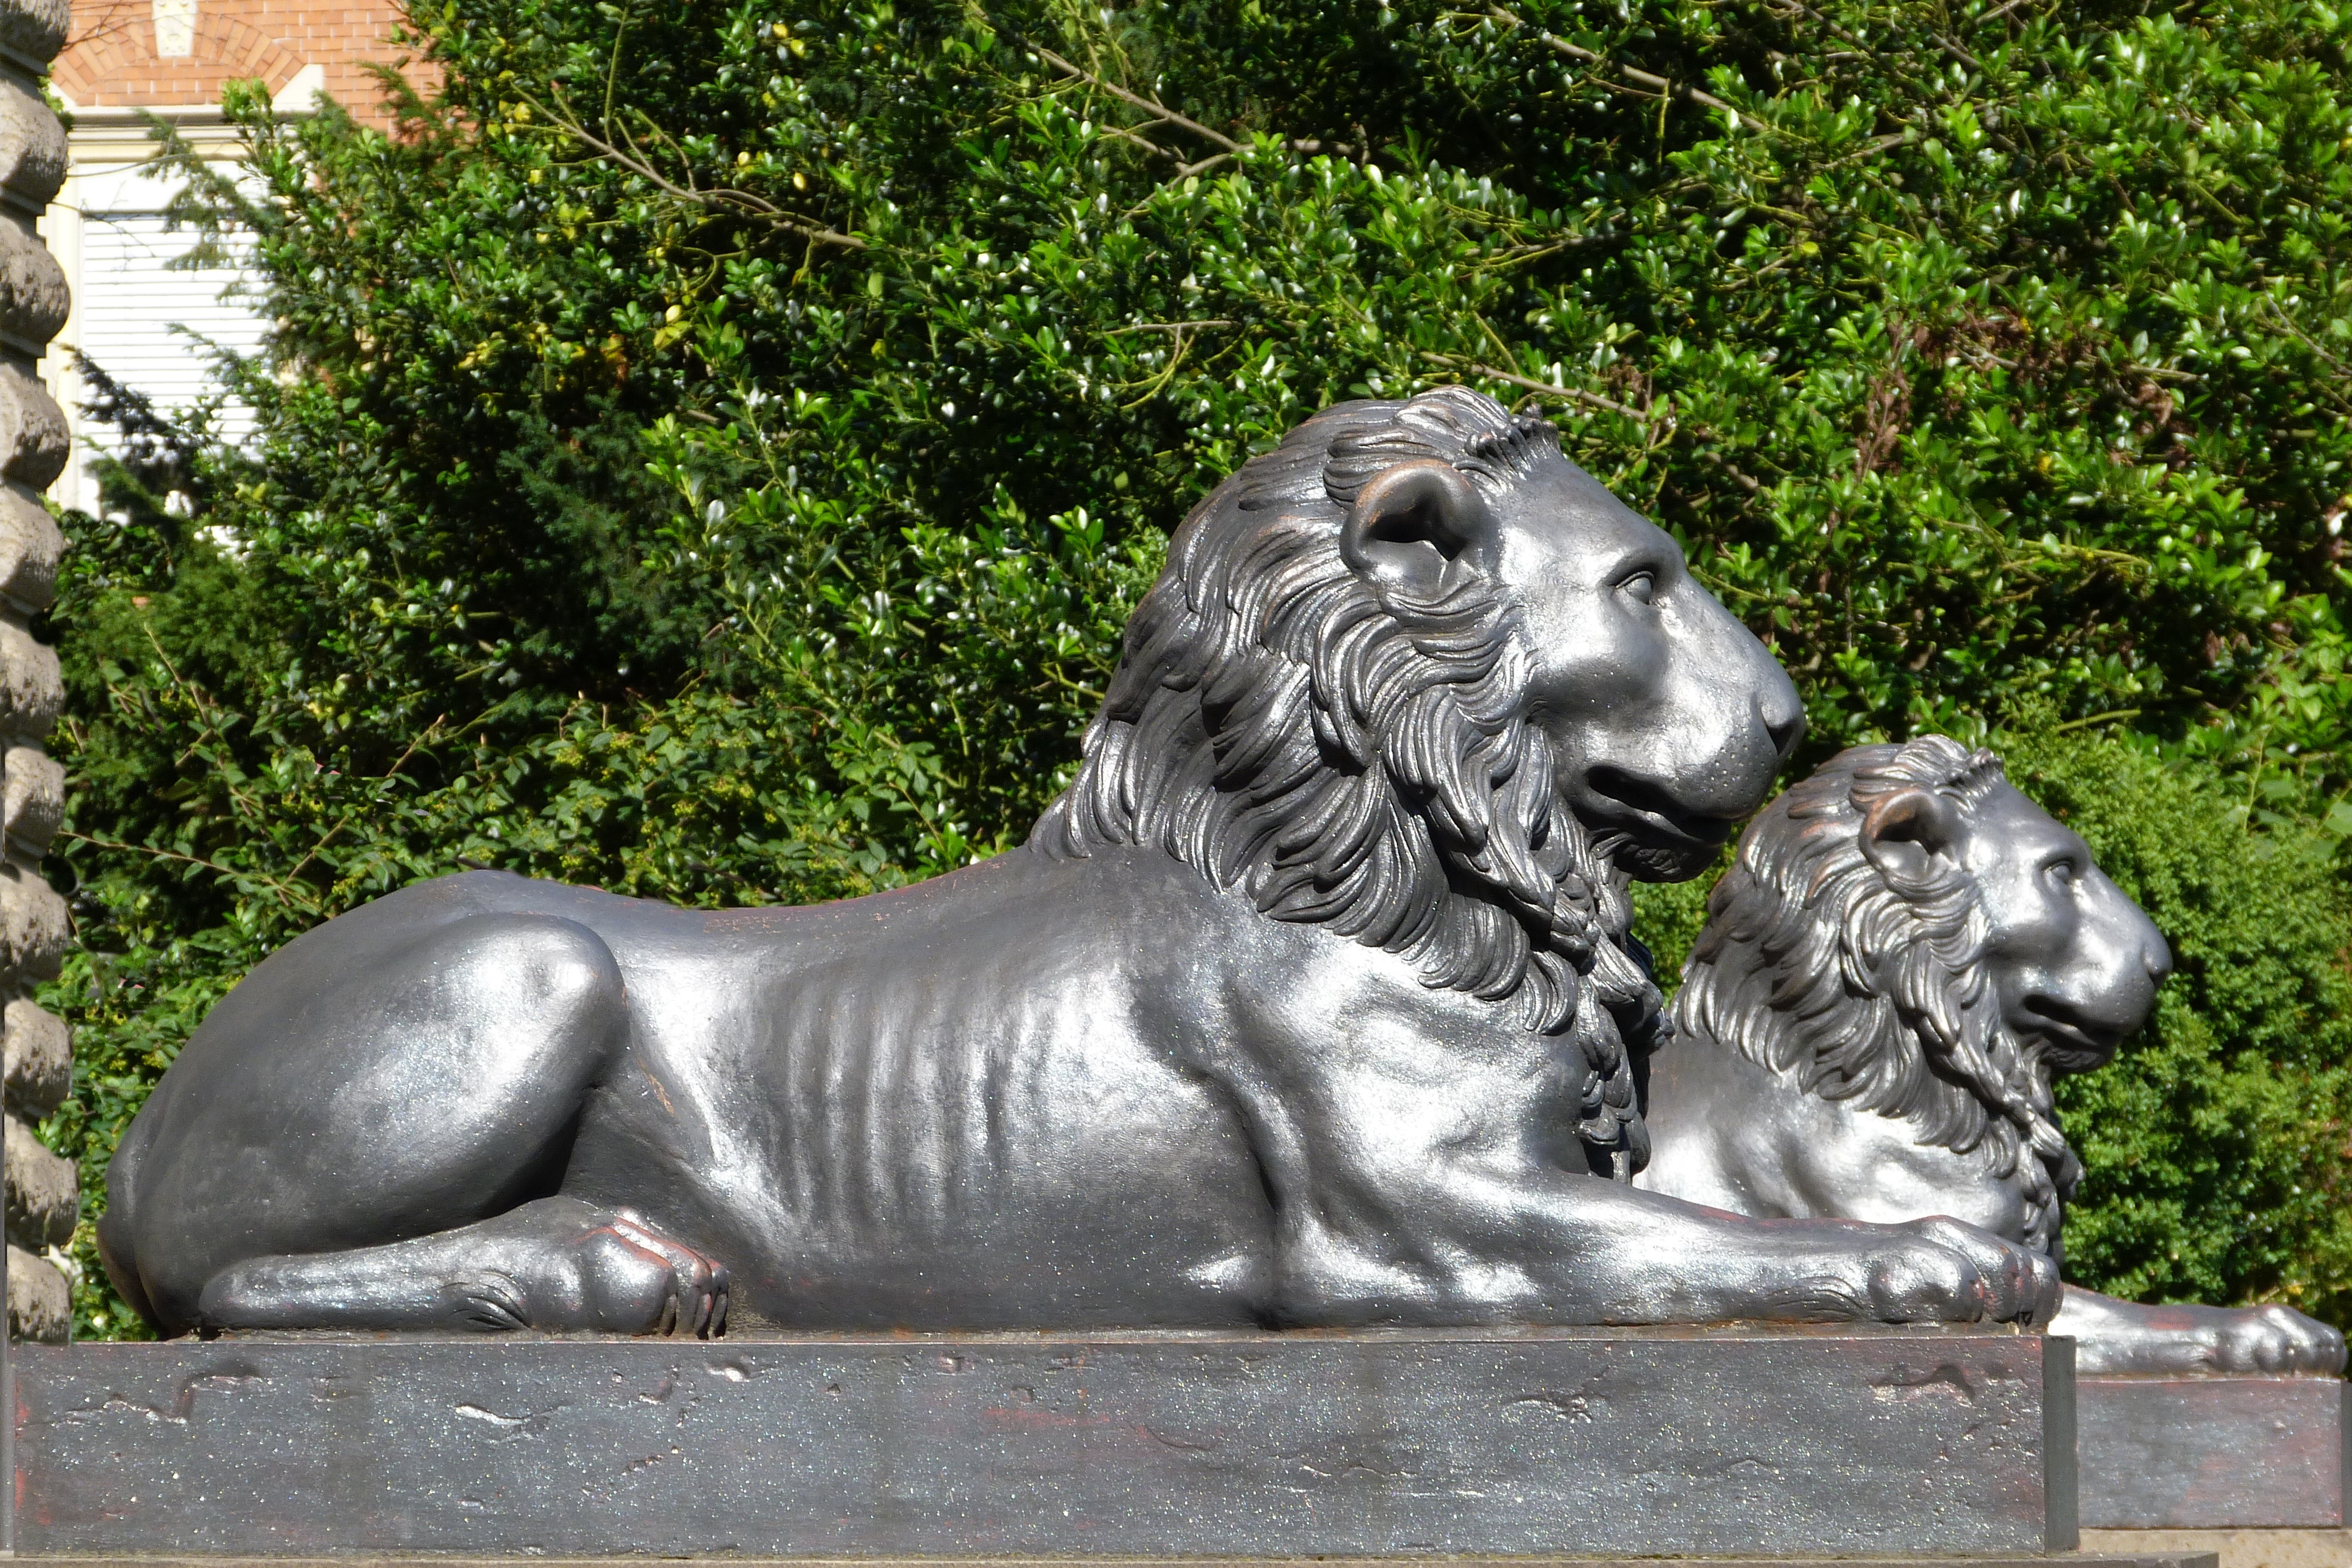
monument, statue, lion, sculpture, art, figure, statues, bronze, socket, imposing, wolfenb ttel, lion statue